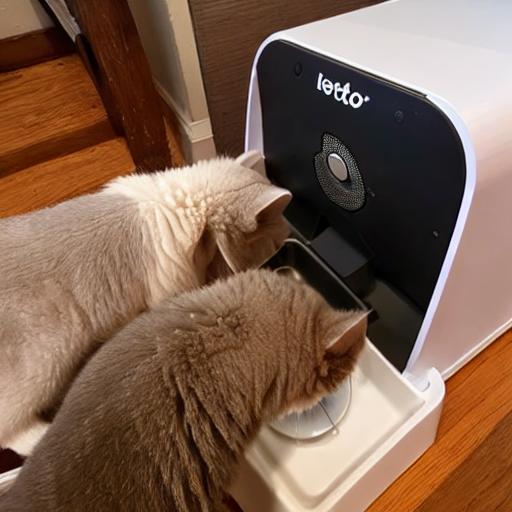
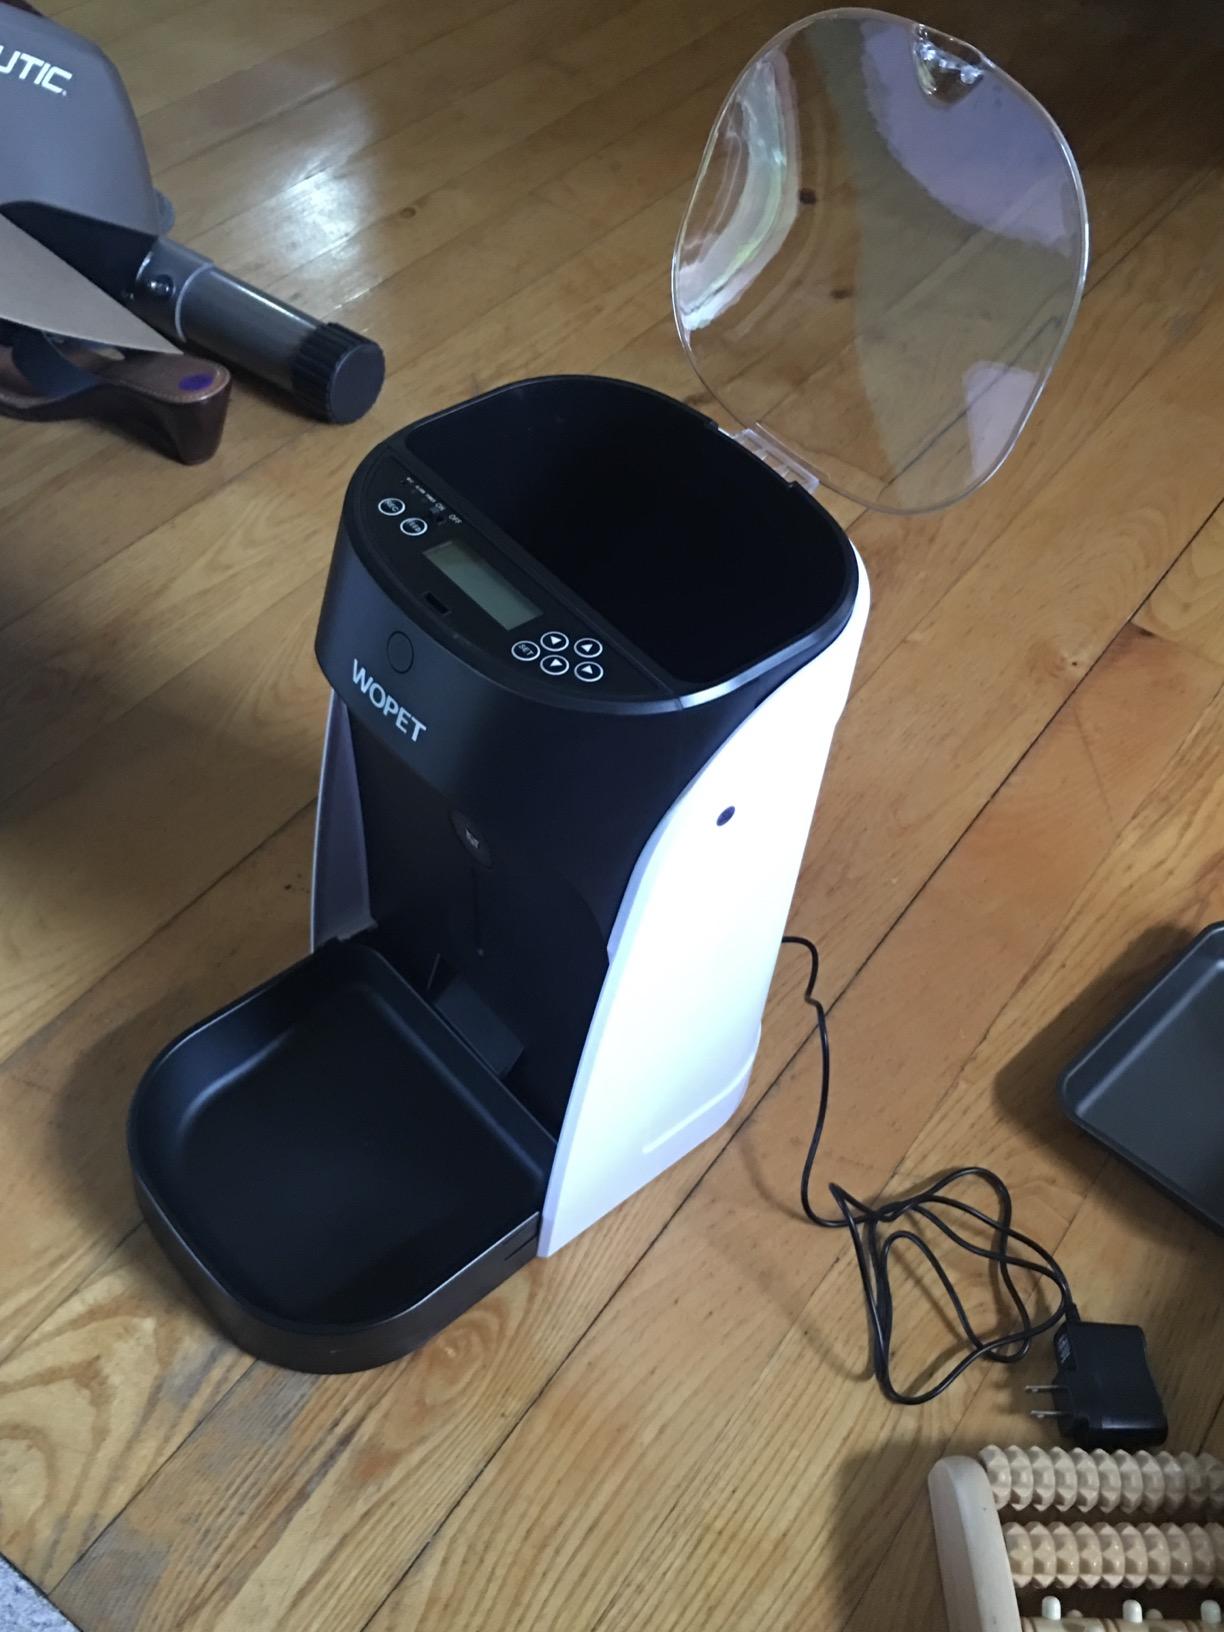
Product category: items_feeder
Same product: no